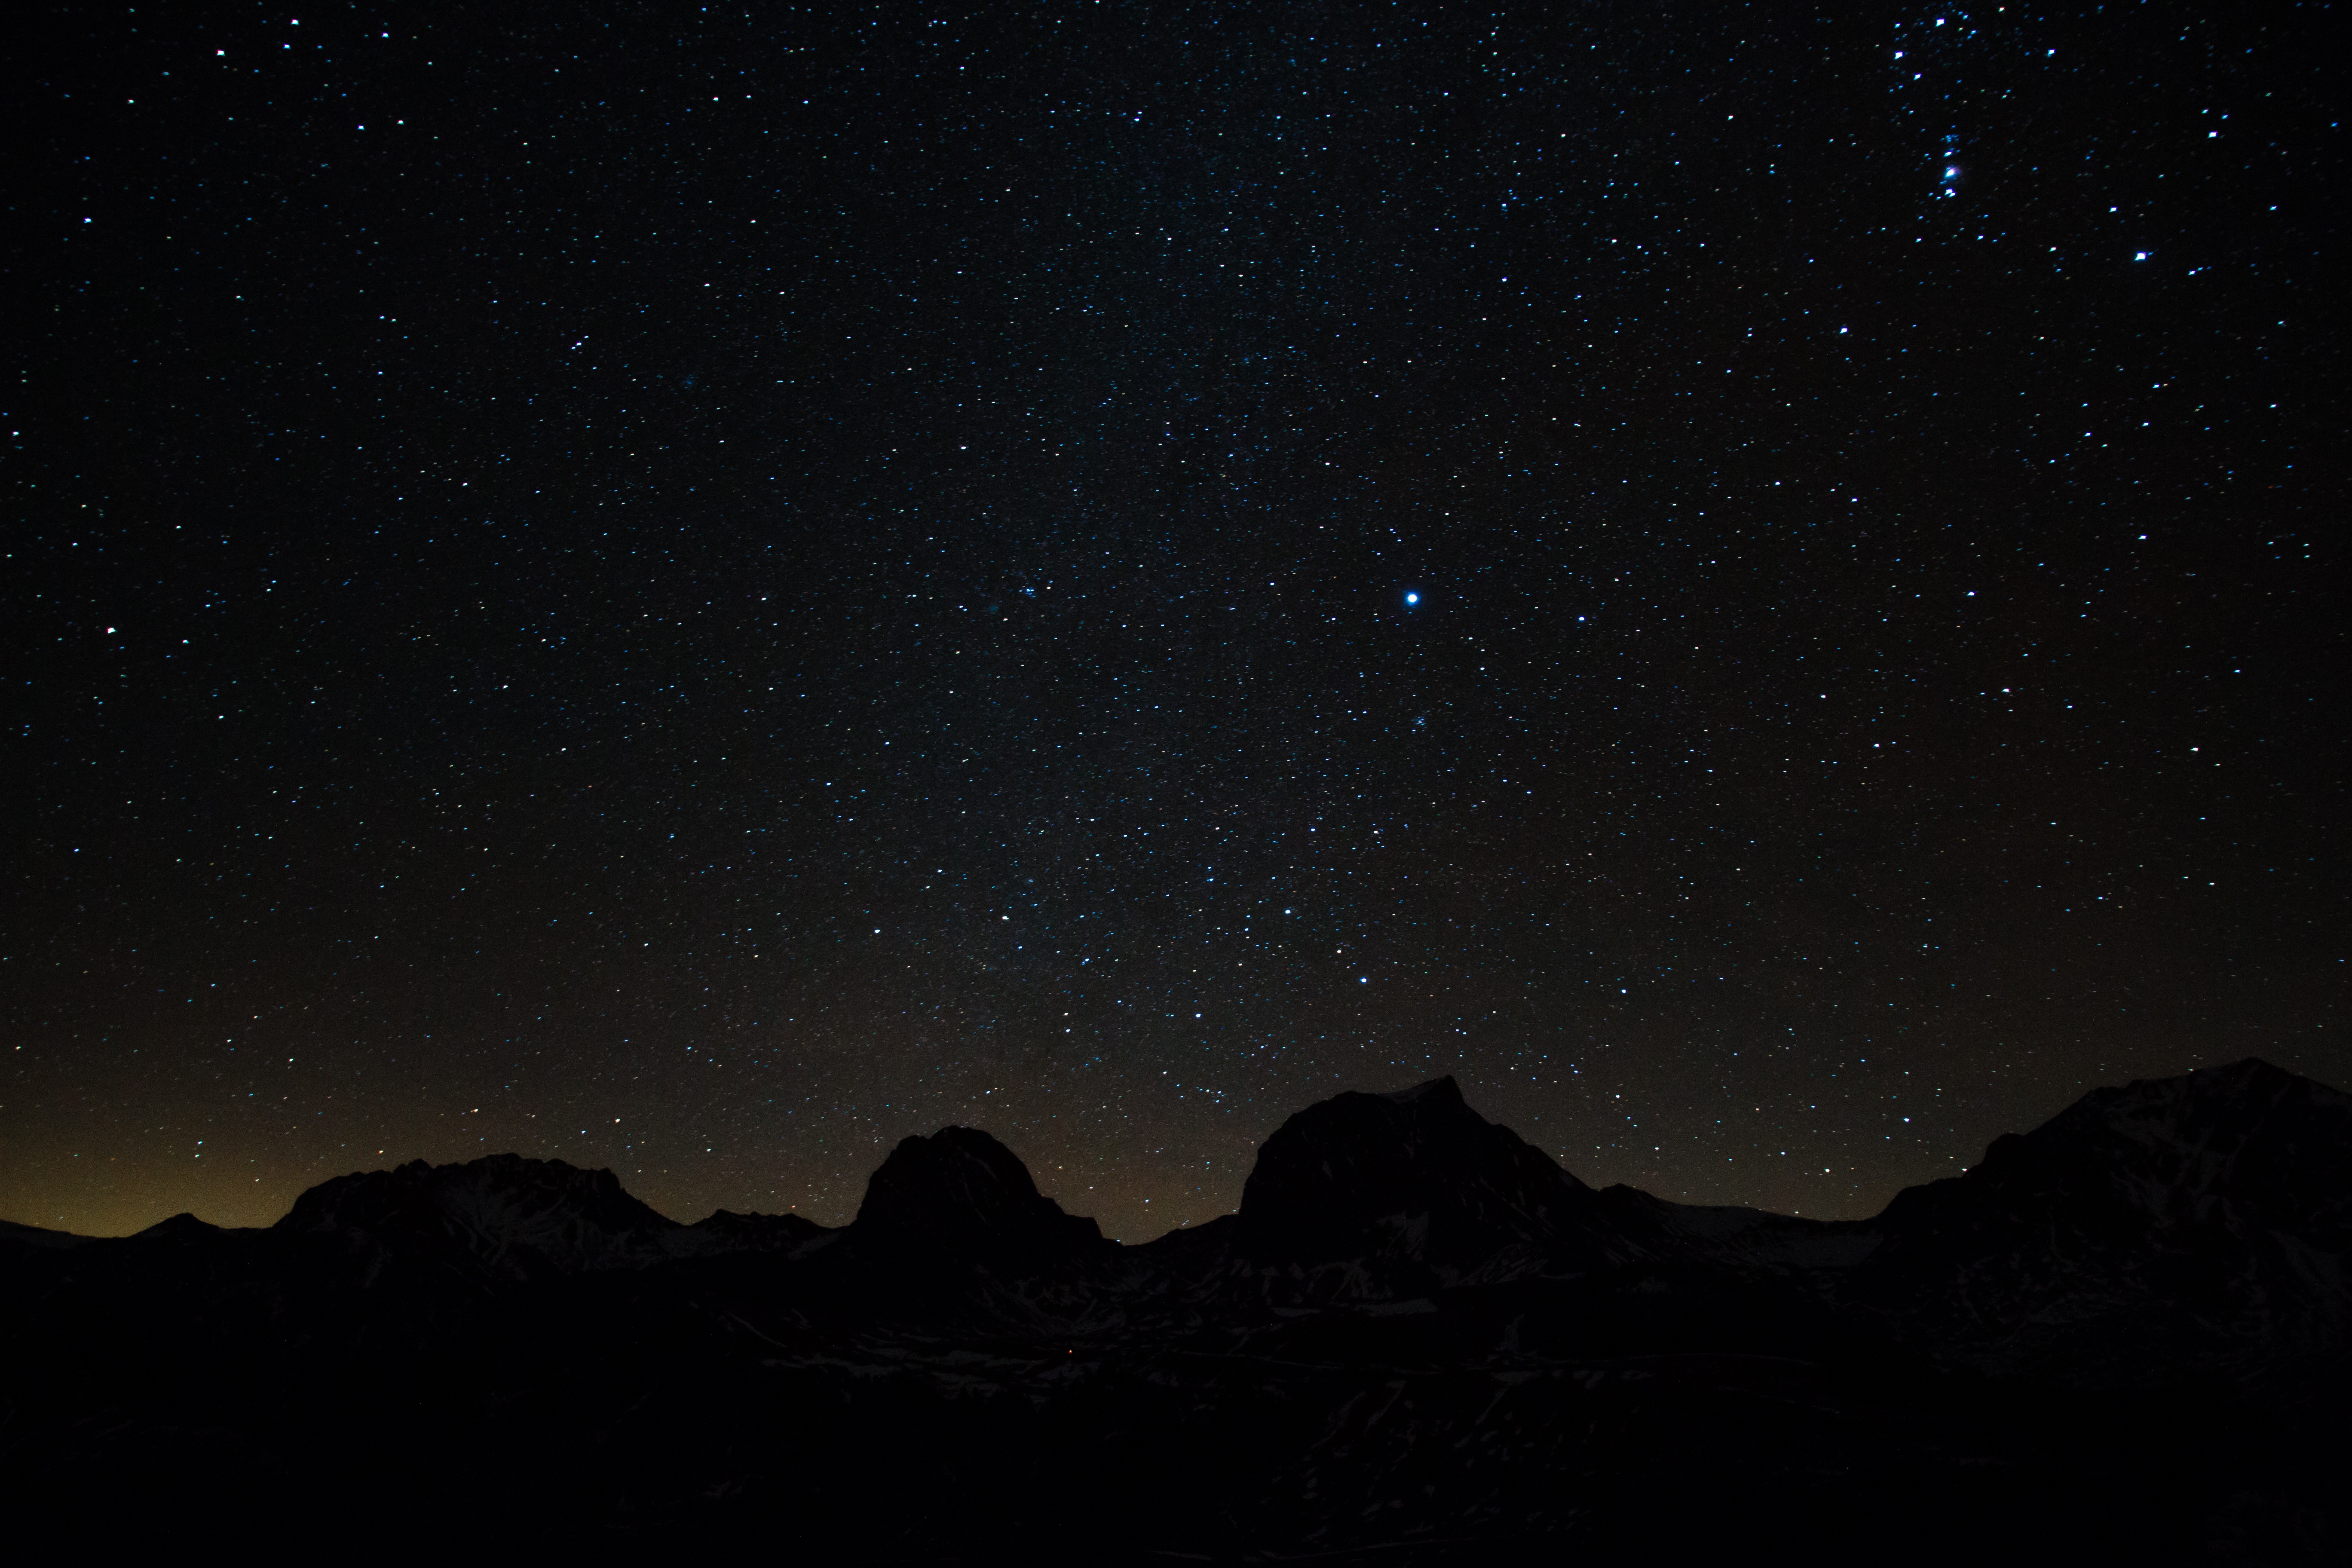
landscape, nature, light, sky, night, star, atmosphere, shooting star, darkness, galaxy, night sky, moon, long exposure, moonlight, outer space, lights, astronomy, mountains, starry sky, switzerland, mood, midnight, evening sky, astronomical object, gurnigel